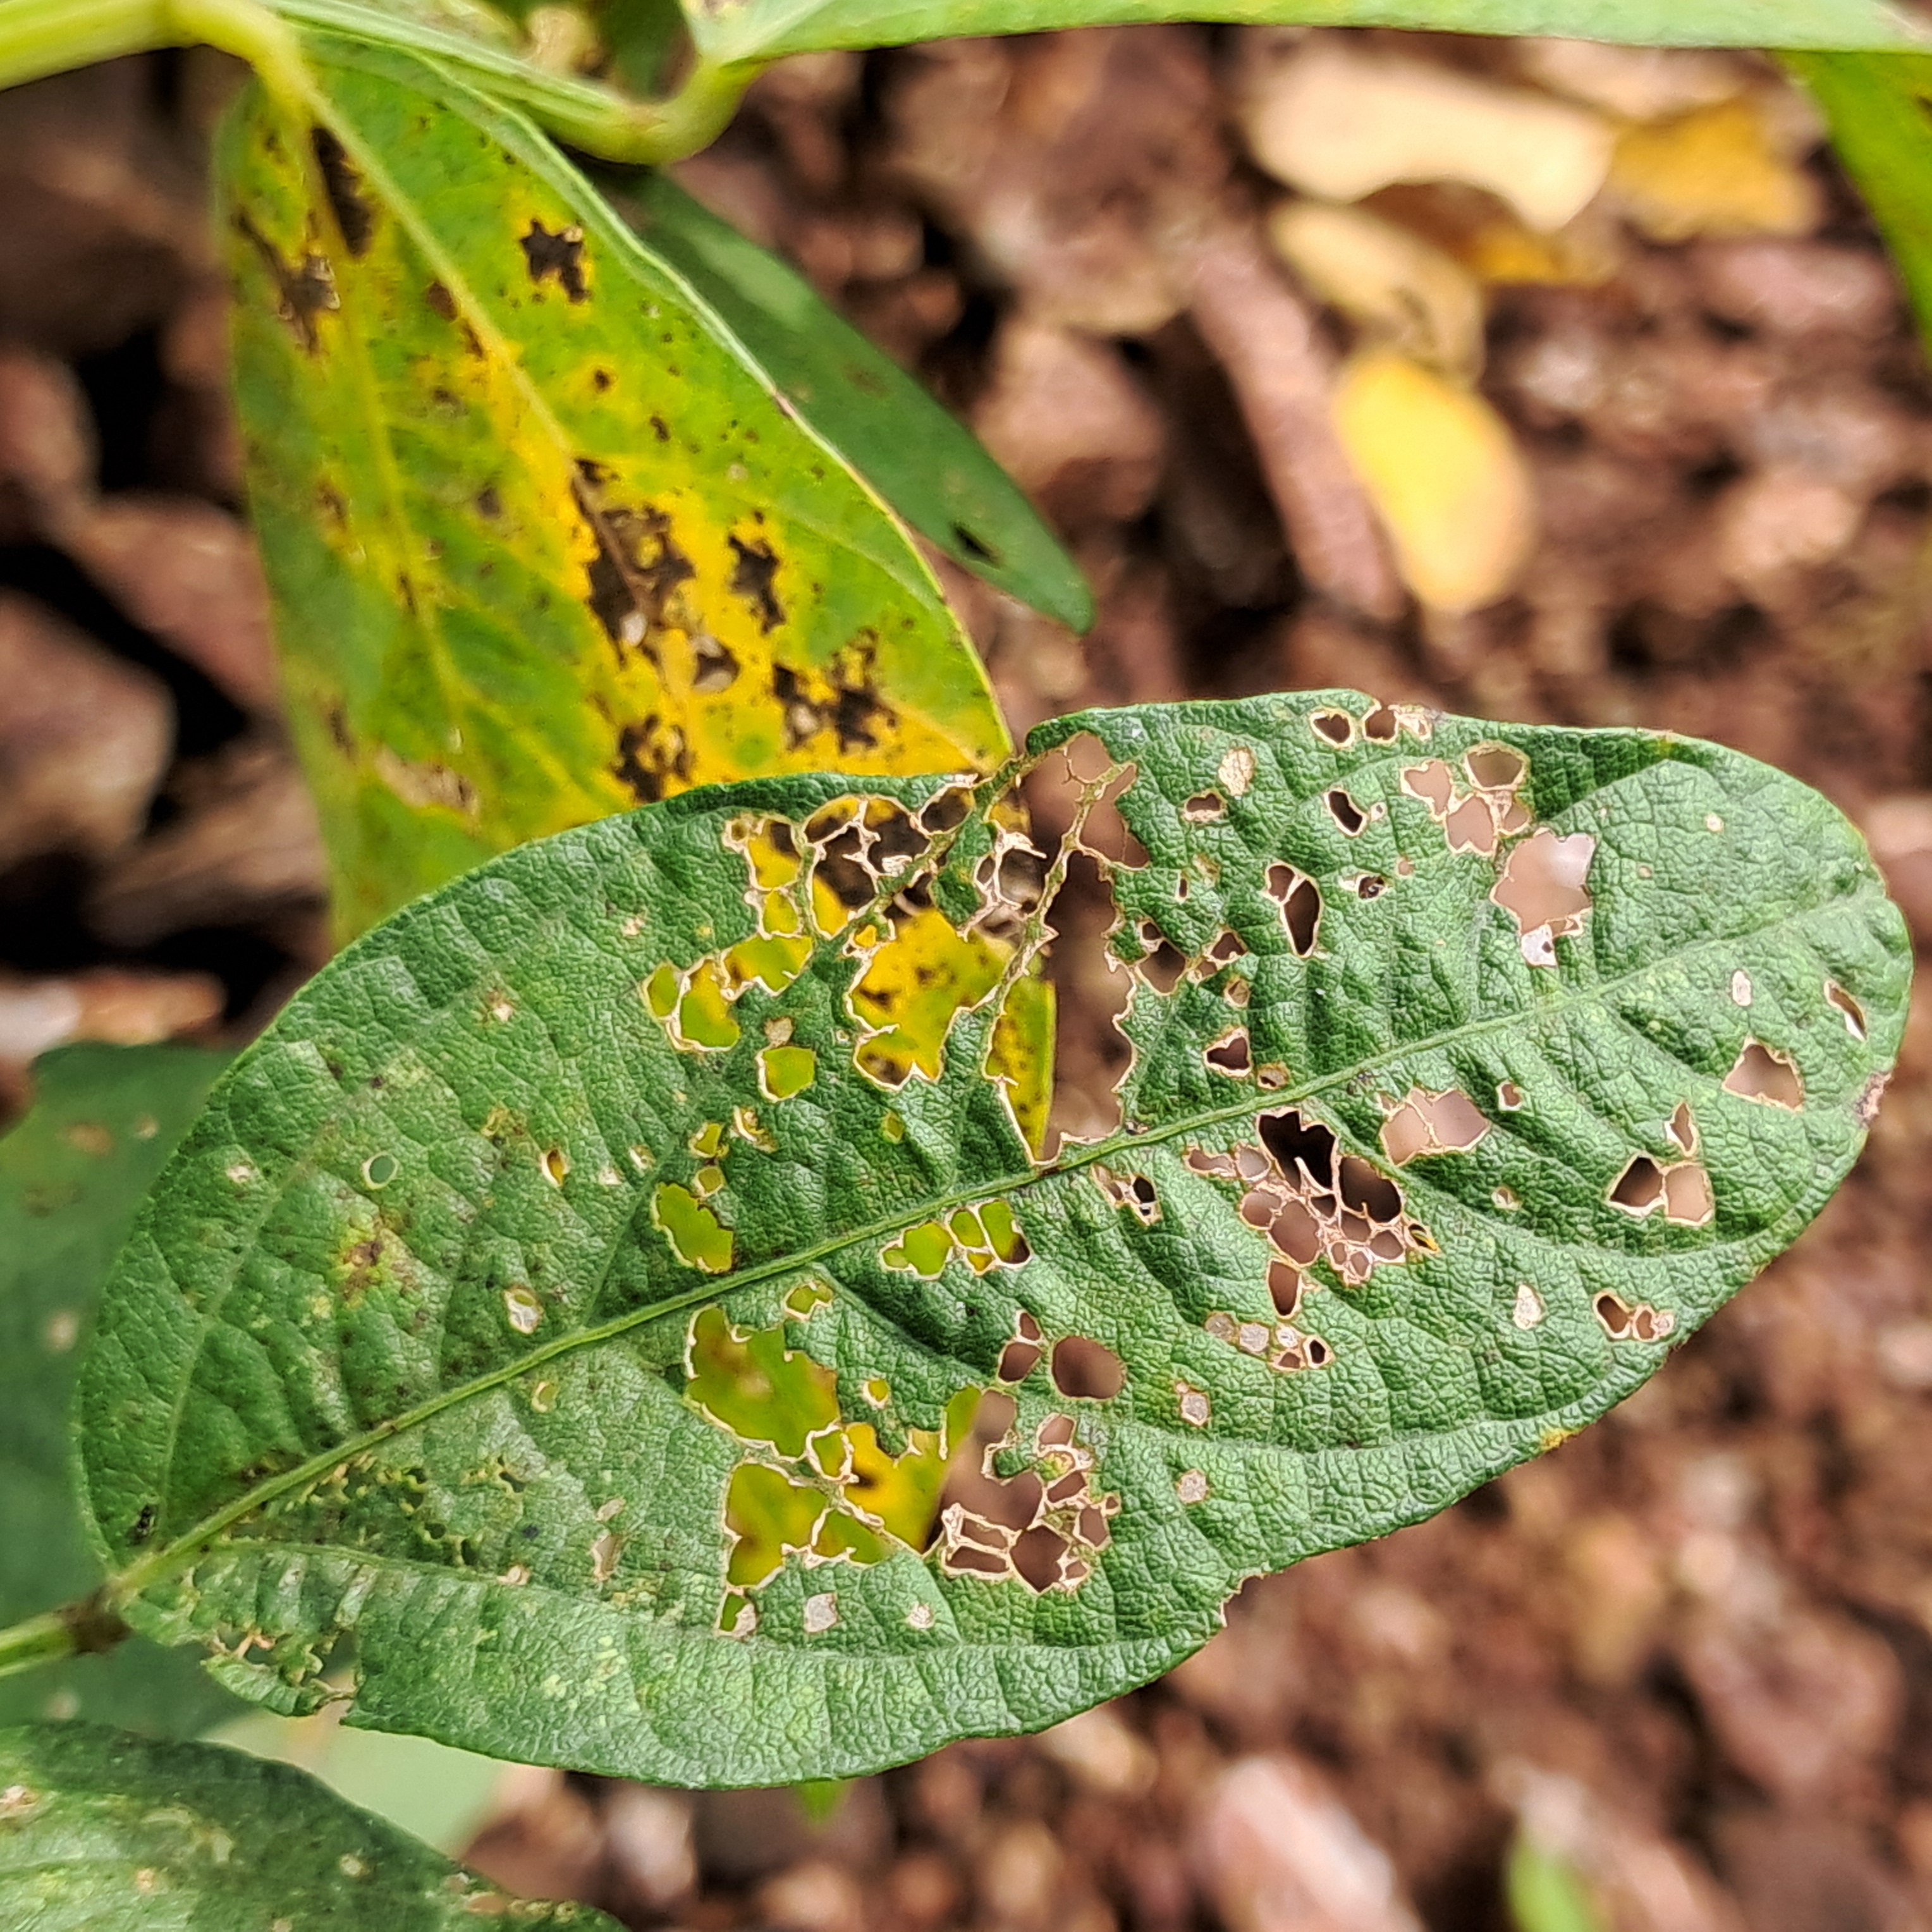
Label: Caterpillar_Semilooper_Pest